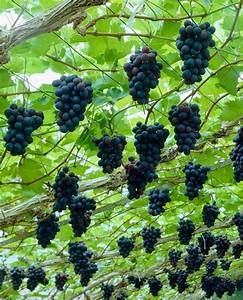
Label: grape